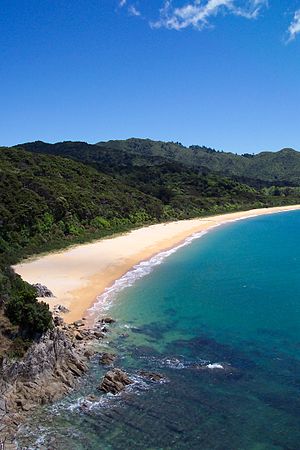
Abel Tasman / Eftermæle
Abel Tasman National Park
Abel Janszoon Tasman var en nederlandsk søfarer og opdagelsesrejsende. Han er bedst kendt for sine rejser i 1642 og 1644 i tjeneste hos VOC. Han var den første europæer, der besøgte Tasmanien og New Zealand. Han kortlagde også store dele af Australien.